Dave LaRoche

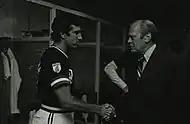
Laroche (left) with Gerald Ford in 1976

LaRoche was drafted by the California Angels in the 5th round of the 1967 amateur draft out of West High School in Torrance, CA. He made his debut for the California Angels in and went on to pitch 14 seasons in the major leagues.